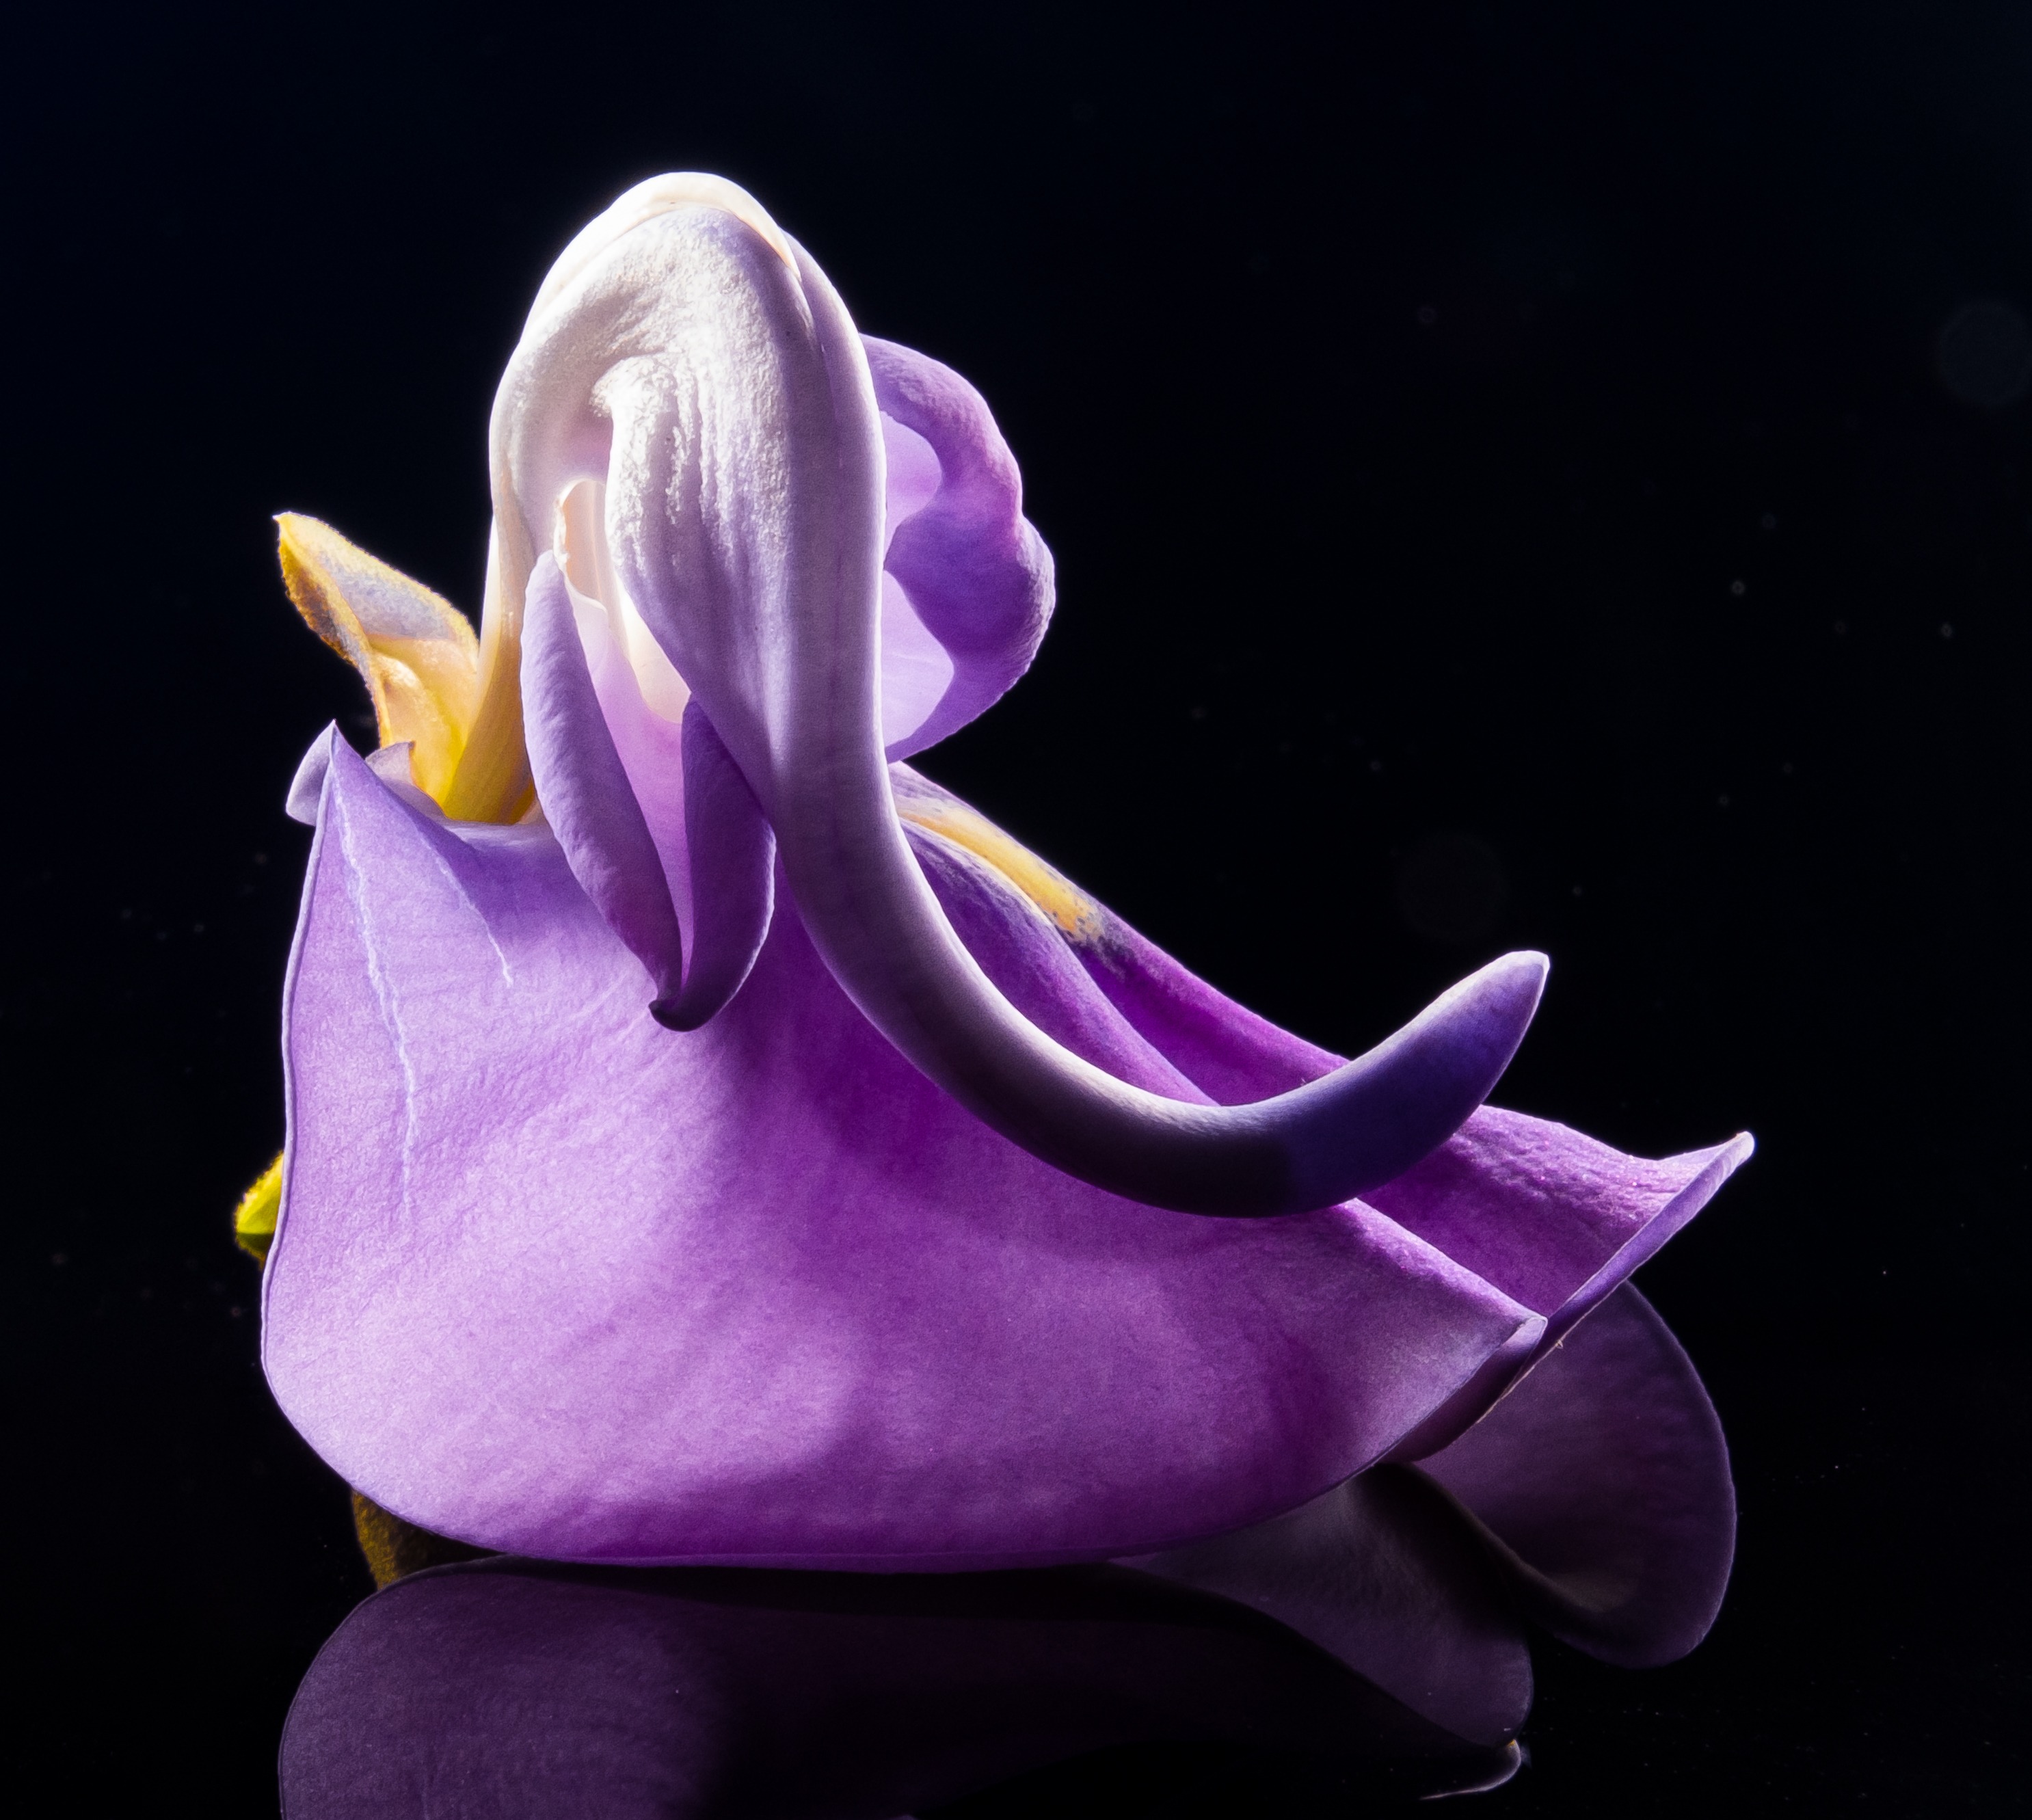
nature, blossom, plant, flower, purple, petal, bloom, pink, close up, petals, violet, macro photography, flowering plant, land plant